Ottoman maritime law

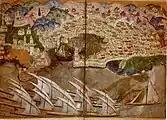
Ottoman ships in front of the city of Toulon, 16th Century

Ottoman maritime law, in its most recent form, is based on the Commercial Code of 1850 and Maritime Code of 1863, codified during the Tanzimat reforms.